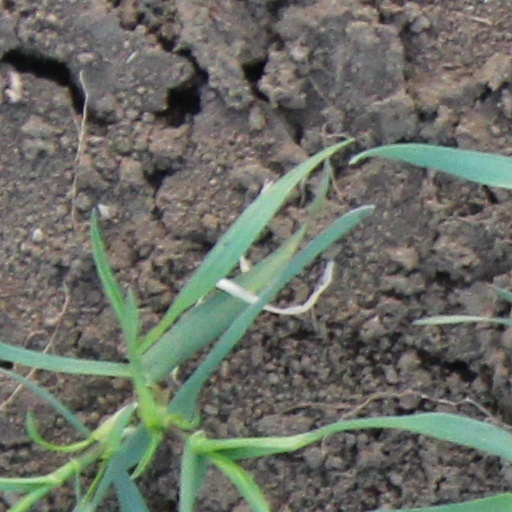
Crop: wheat